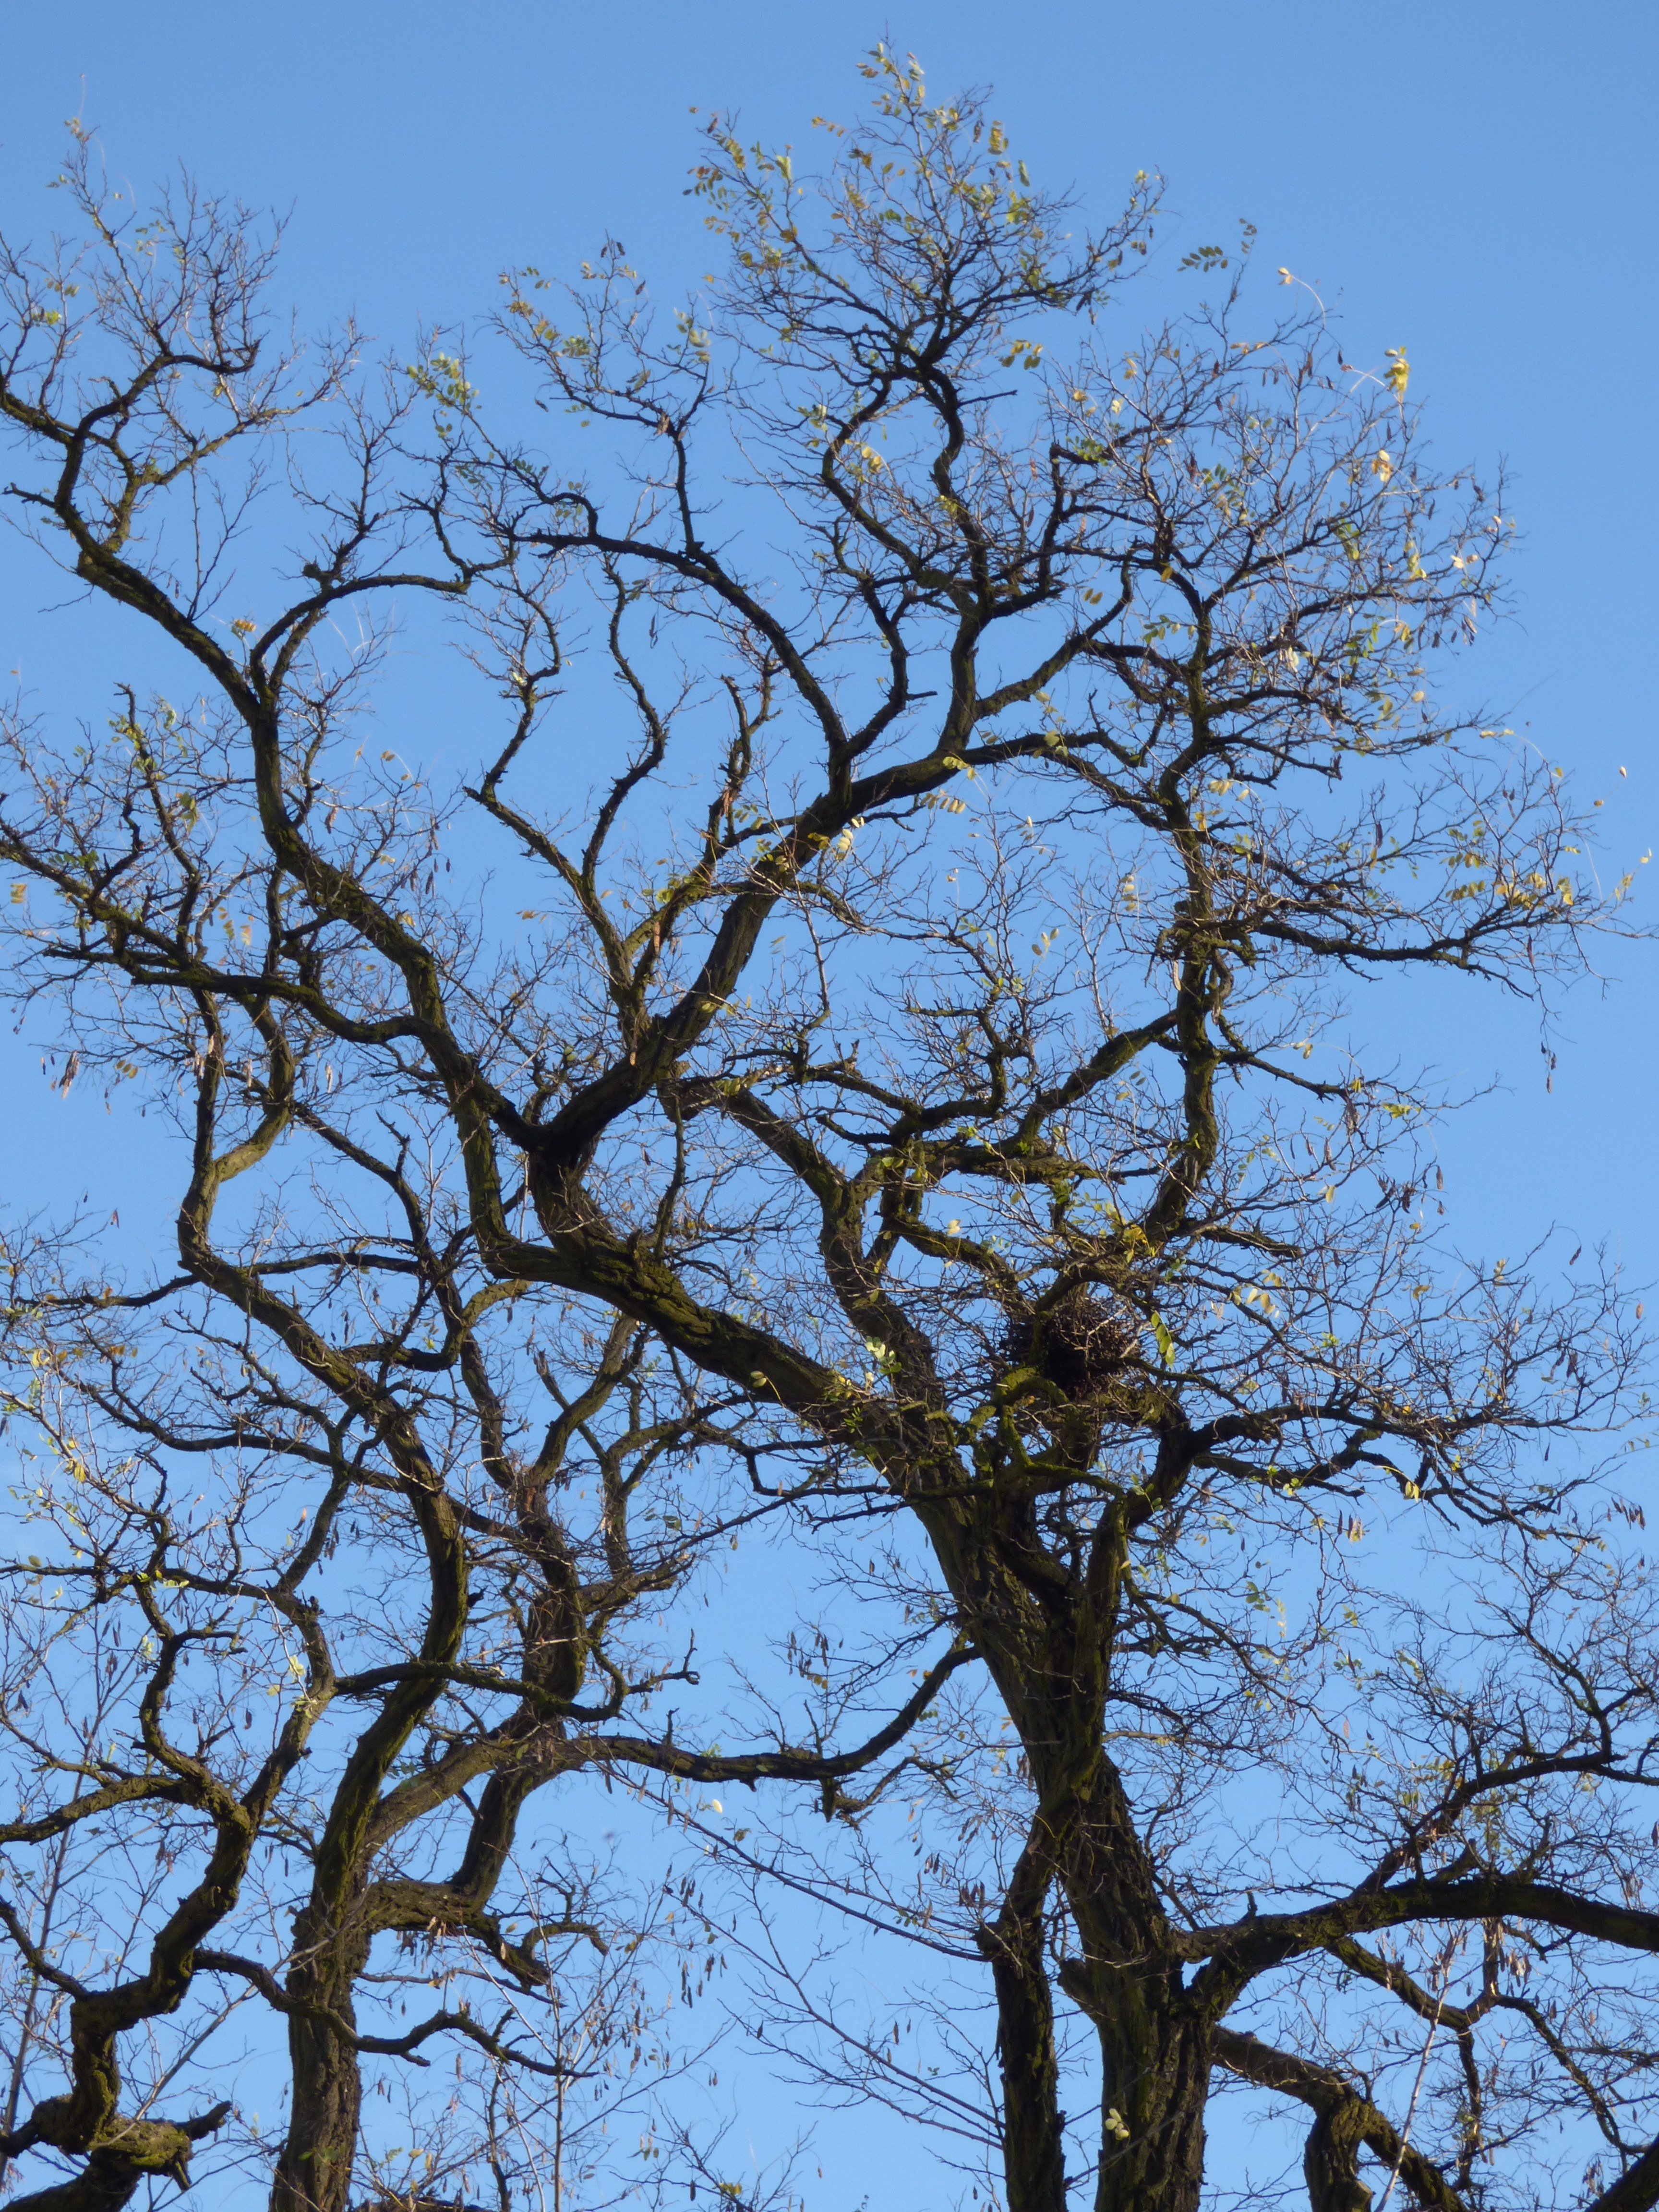
tree, forest, branch, blossom, snow, winter, plant, sky, leaf, flower, foliage, autumn, blue, season, trees, clouds, oak, tree trunks, flowering plant, the bark, konar, woody plant, land plant